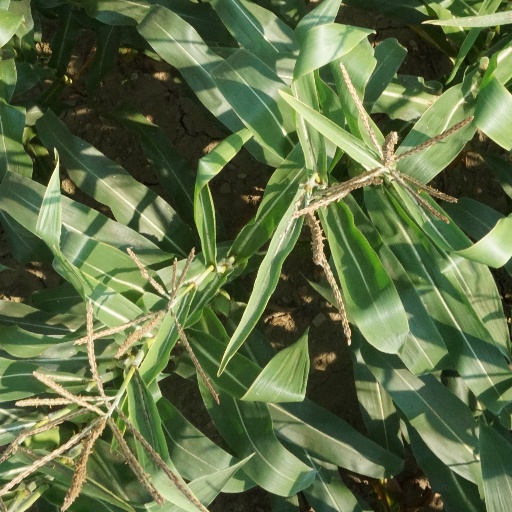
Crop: maize; corn